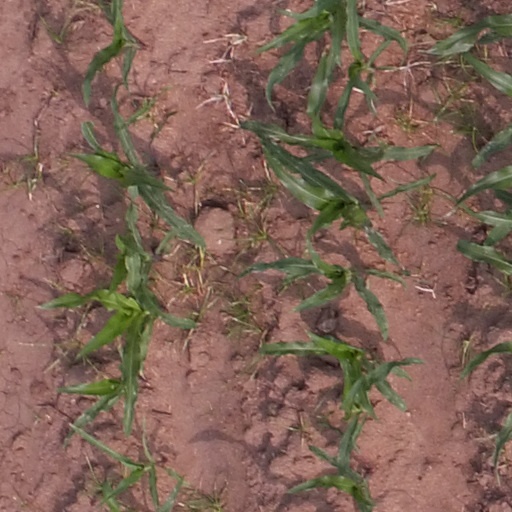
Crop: maize; corn